The Bashful Buzzard

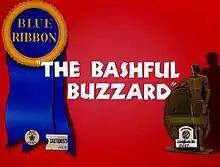
"Blue Ribbon" reissue title card for "The Bashful Buzzard"

The Bashful Buzzard is a "Looney Tunes" cartoon completed in 1944 and released on September 15, 1945. It is directed by Robert Clampett and is the second to feature the character Beaky Buzzard.